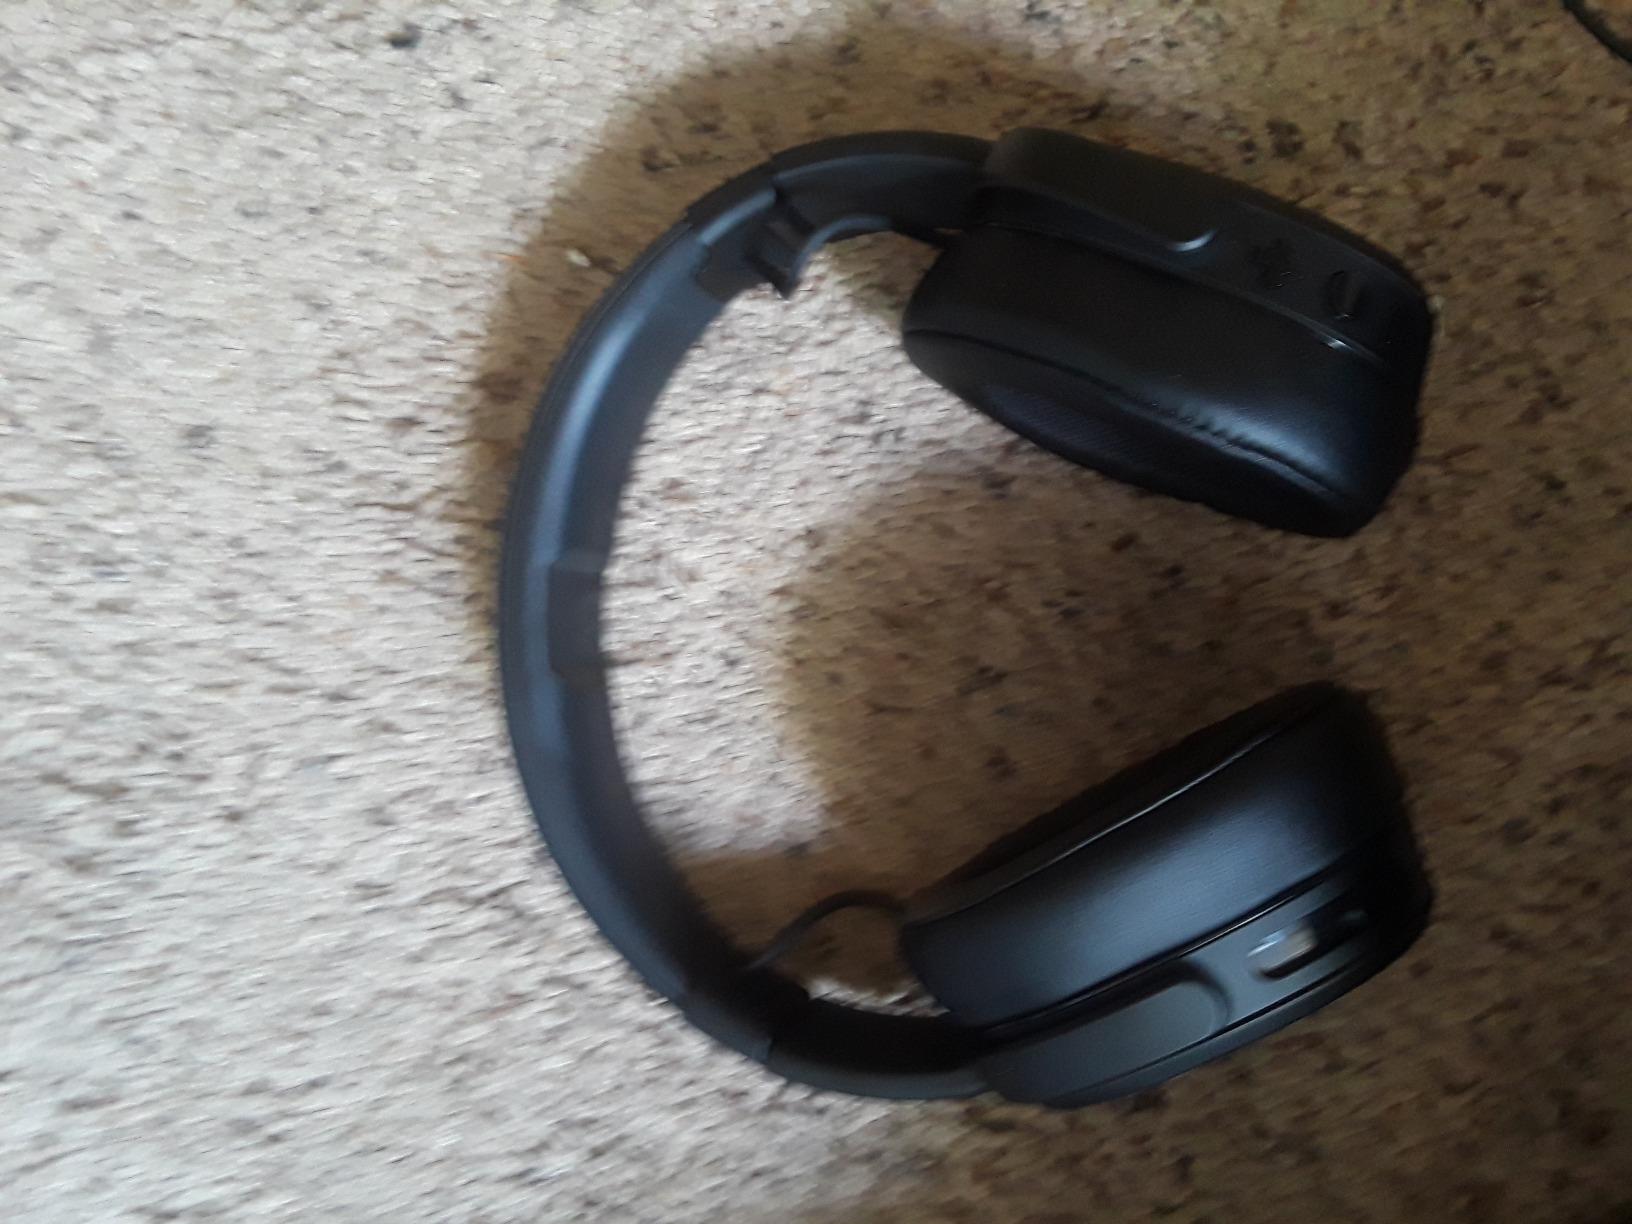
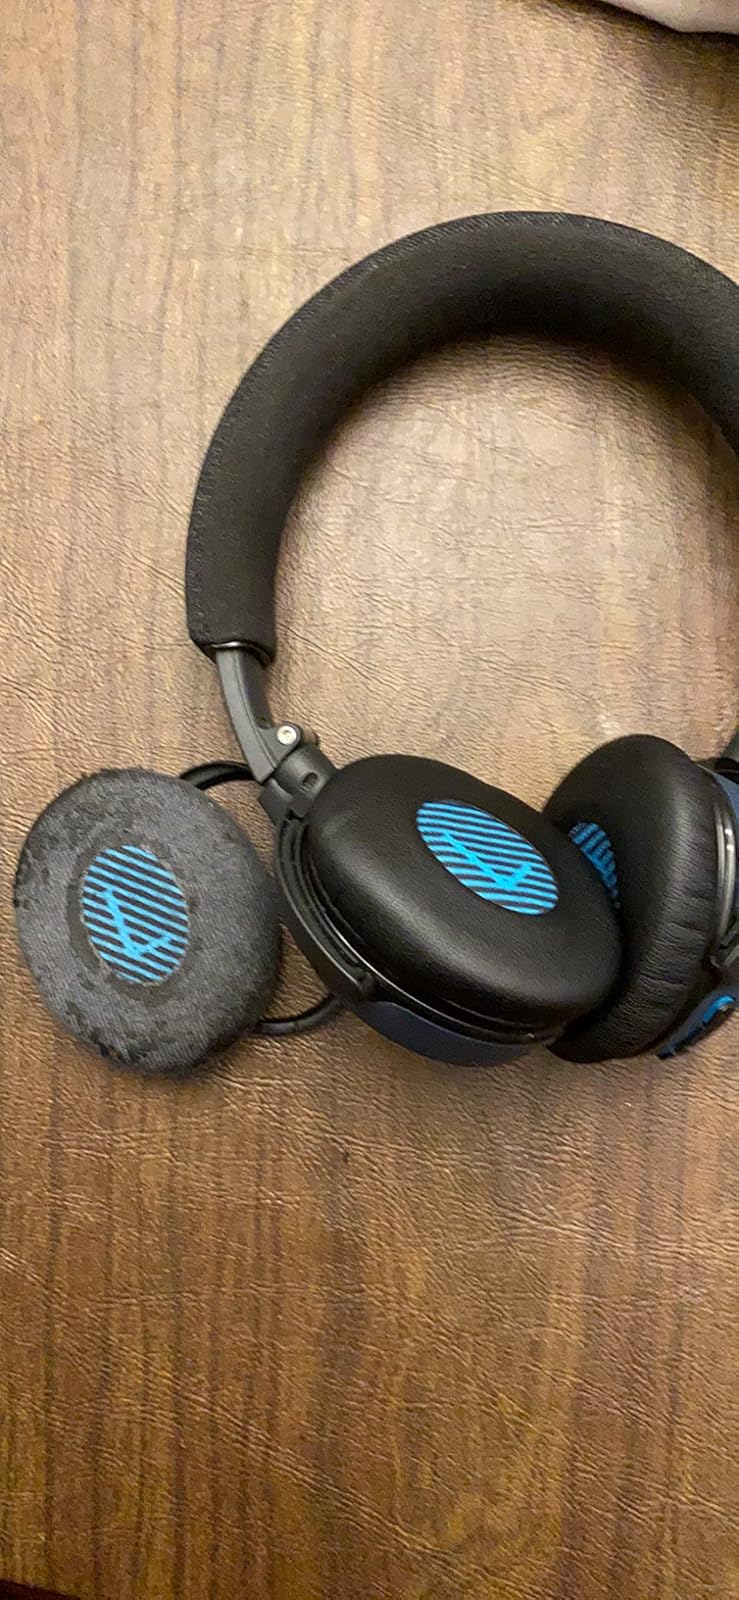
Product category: headphones
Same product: no